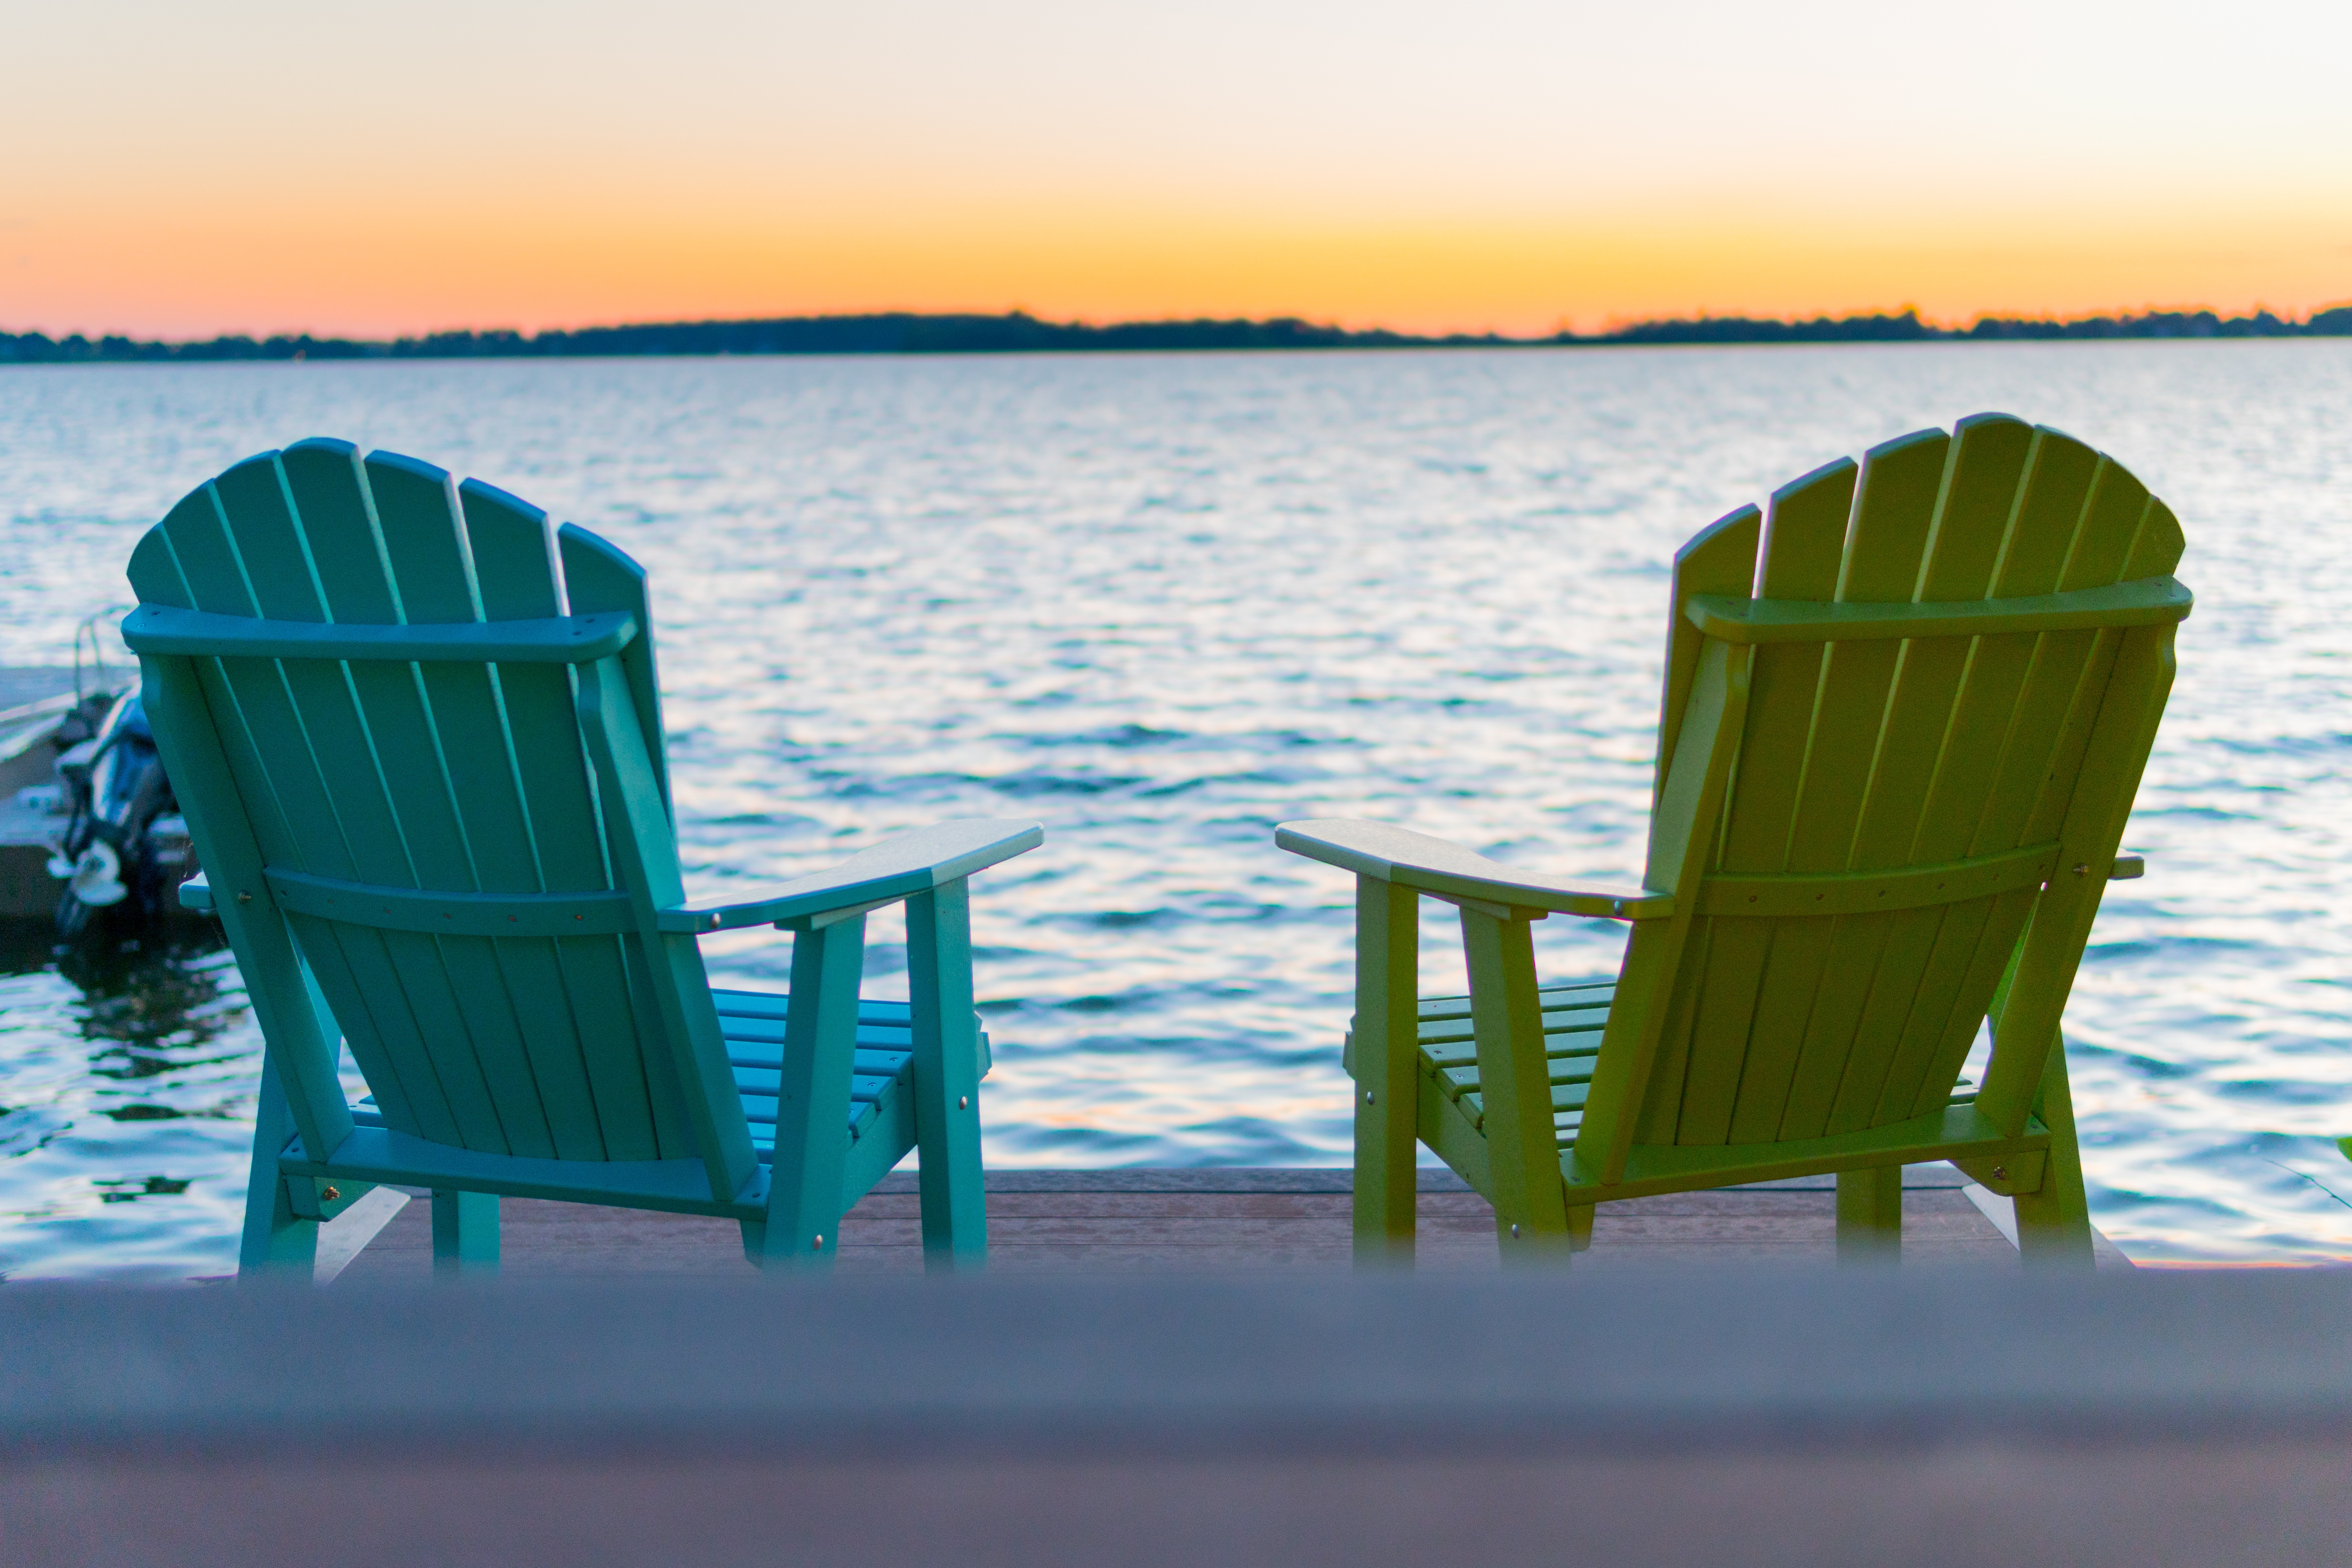
beach, sea, coast, ocean, morning, shore, vacation, color, bay, blue, furniture, leisure